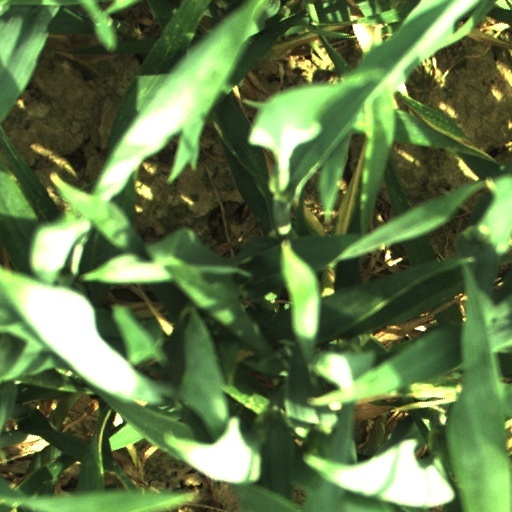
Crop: wheat